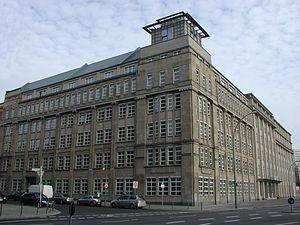
Le comte Albrecht von Bernstorff est un éminent diplomate allemand ayant résisté au nazisme. Appartenant aux membres les plus importants de la résistance dans le cadre du ministère des Affaires étrangères, il est l'une des principales figures de l'opposition libérale au nazisme.